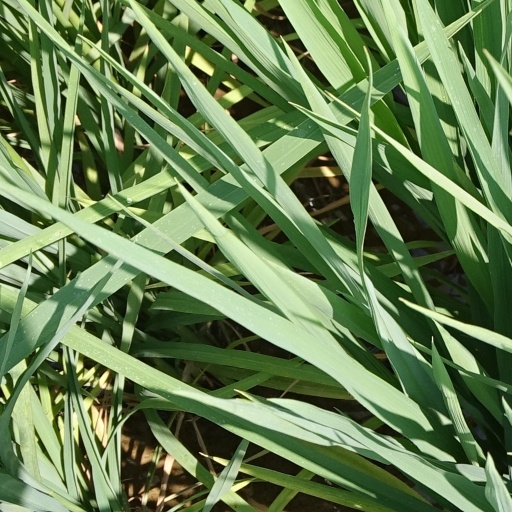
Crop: rice